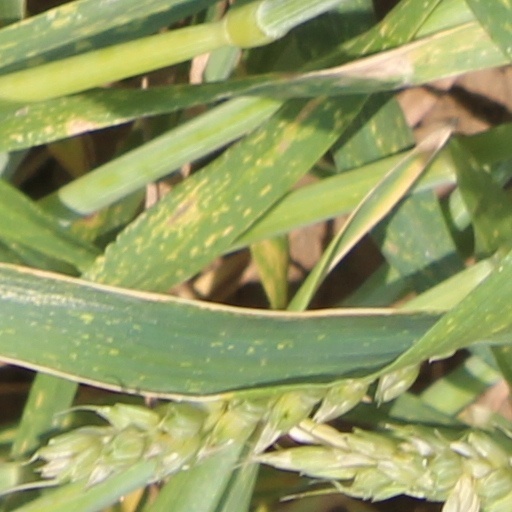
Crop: wheat